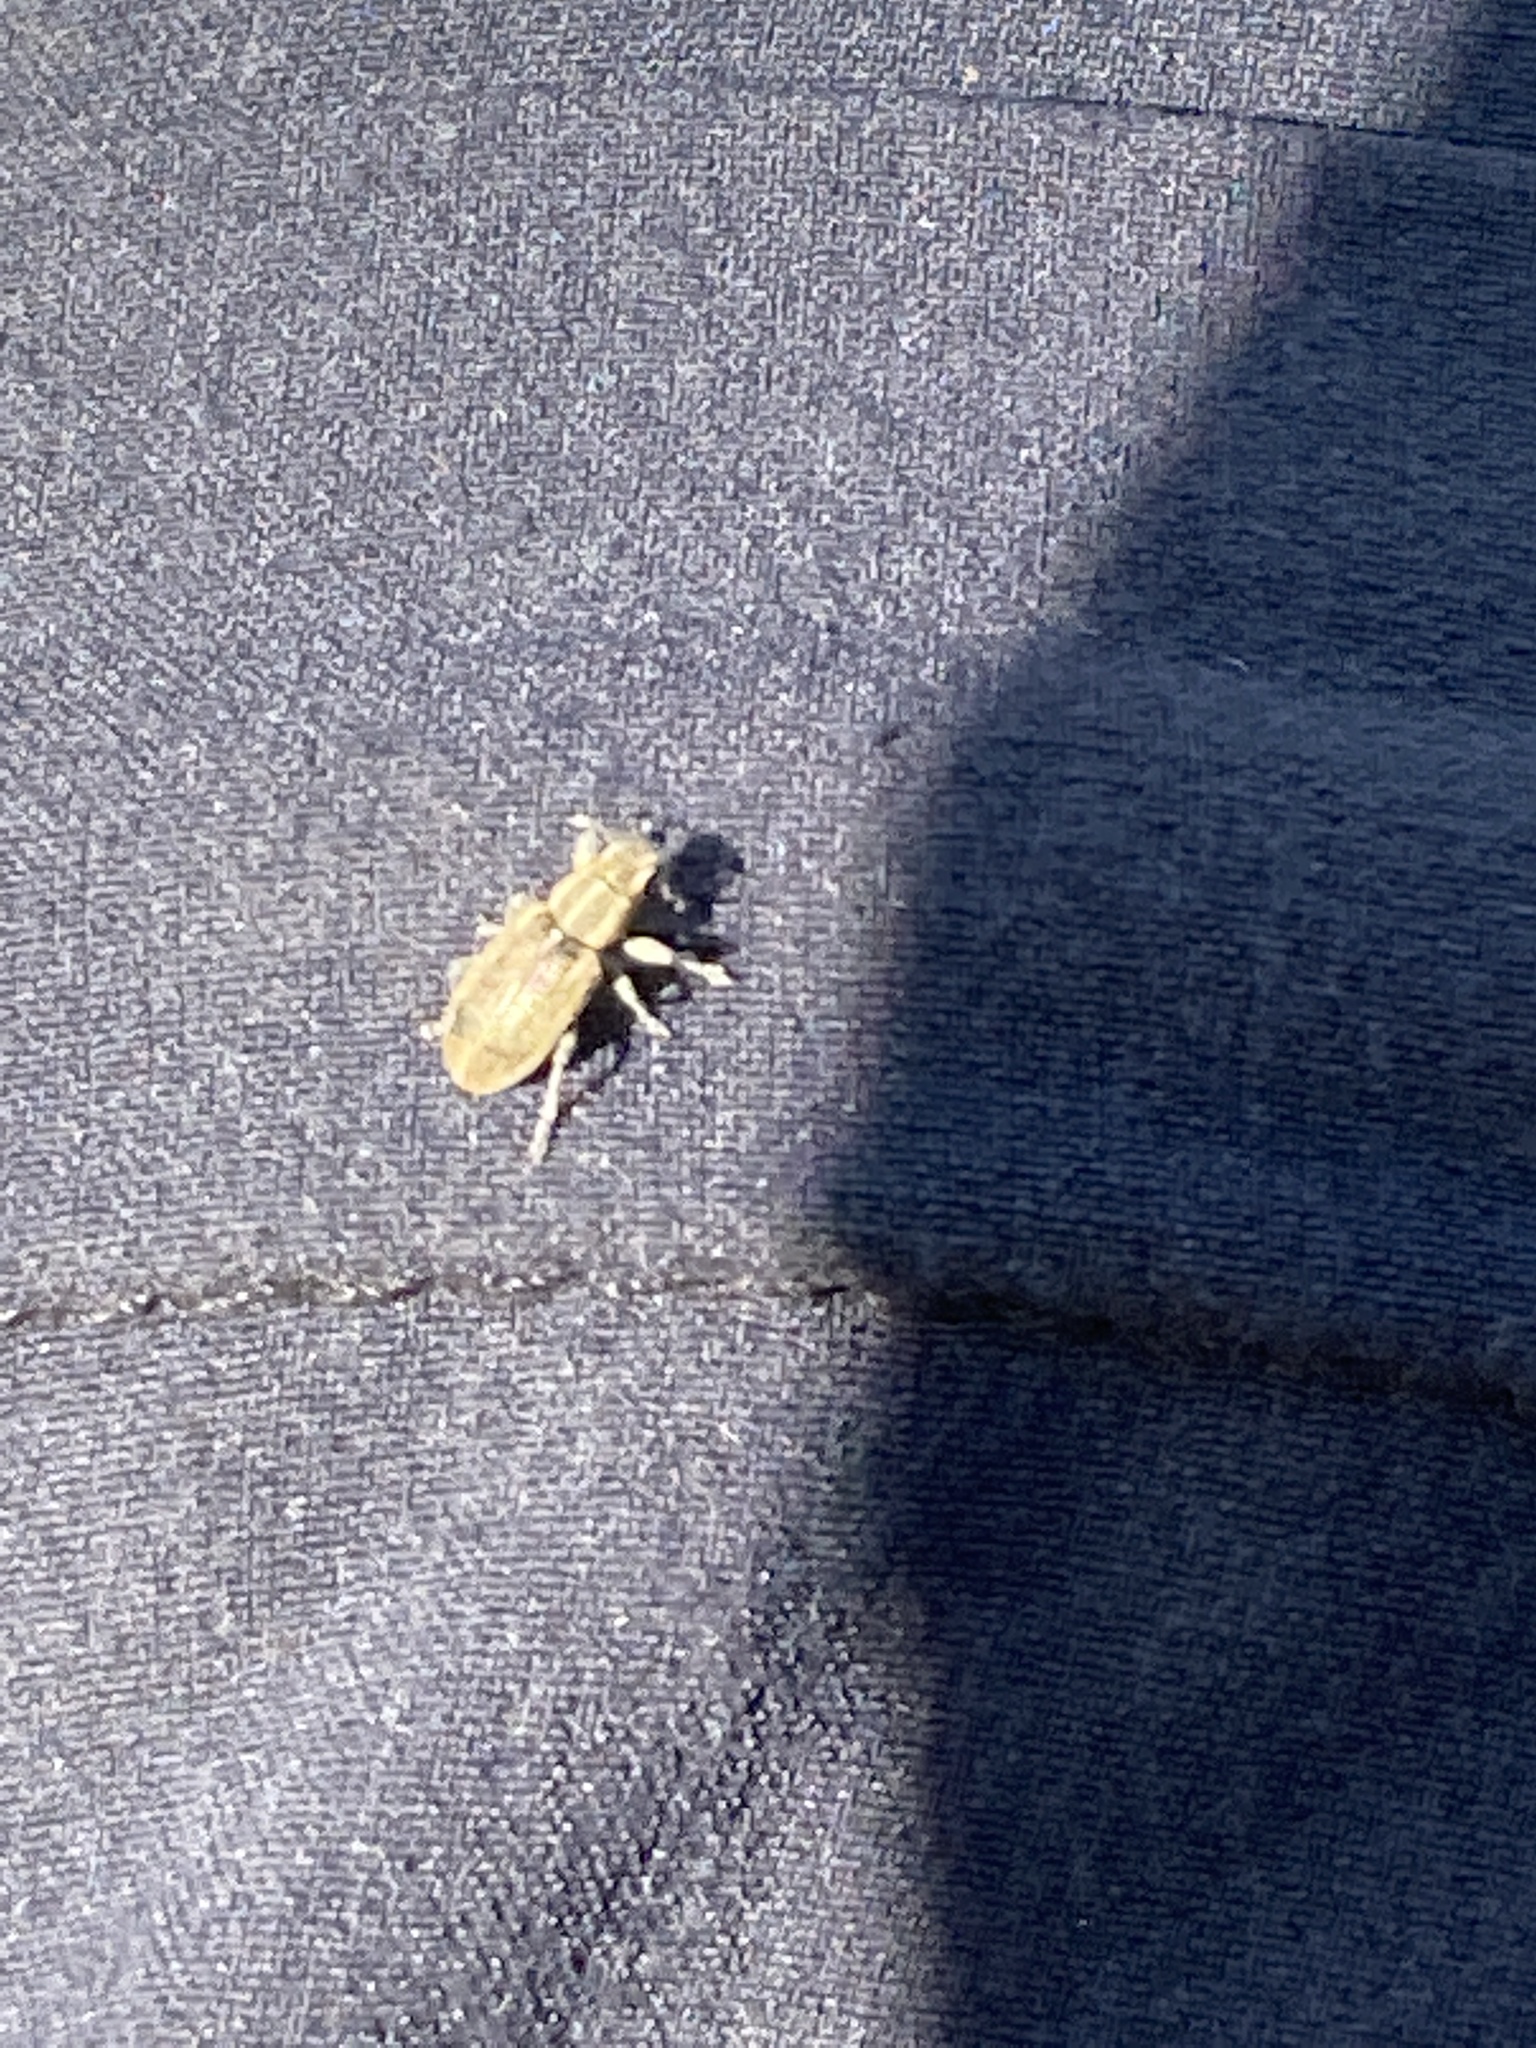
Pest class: pea_leaf_weevil